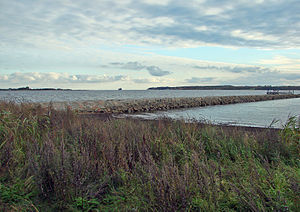
Horsens Fjord
set fra Alrø mod øst; Hjarnø til venstre og Snaptun og Hundehage til højre.
Horsens Fjord set fra Alrø mod øst; Hjarnø til venstre og Snaptun og Hundehage til højre.
Horsens Fjord er cirka 18 km lang og strækker sig fra Horsens havn til Kalsenakke på Gylling Næs på den nordre side og Hundshage, sydøst for Snaptun, på den sydlige side. I fjorden ligger øerne Alrø, Hjarnø og Vorsø, som hovedsagelig er flade med strandenge og laguner langs kysterne. Saltindholdet i Horsens Fjord er cirka 2%.